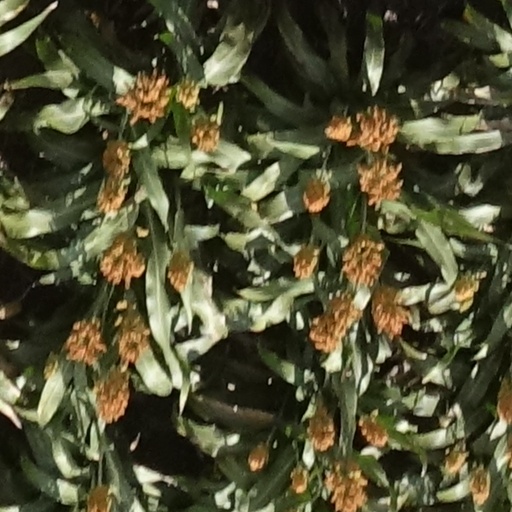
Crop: sorghum